John Kent (Newfoundland politician)

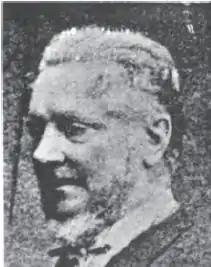

John Kent (1805 – September 1, 1872) was an Irish-born politician who served as the second Premier of the Newfoundland Colony.